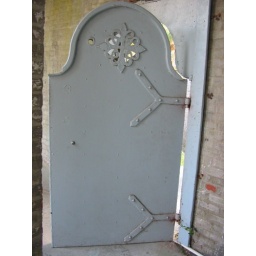
Atalaya is a castle house built in South Carolina in the 1920s in Andalusian style.